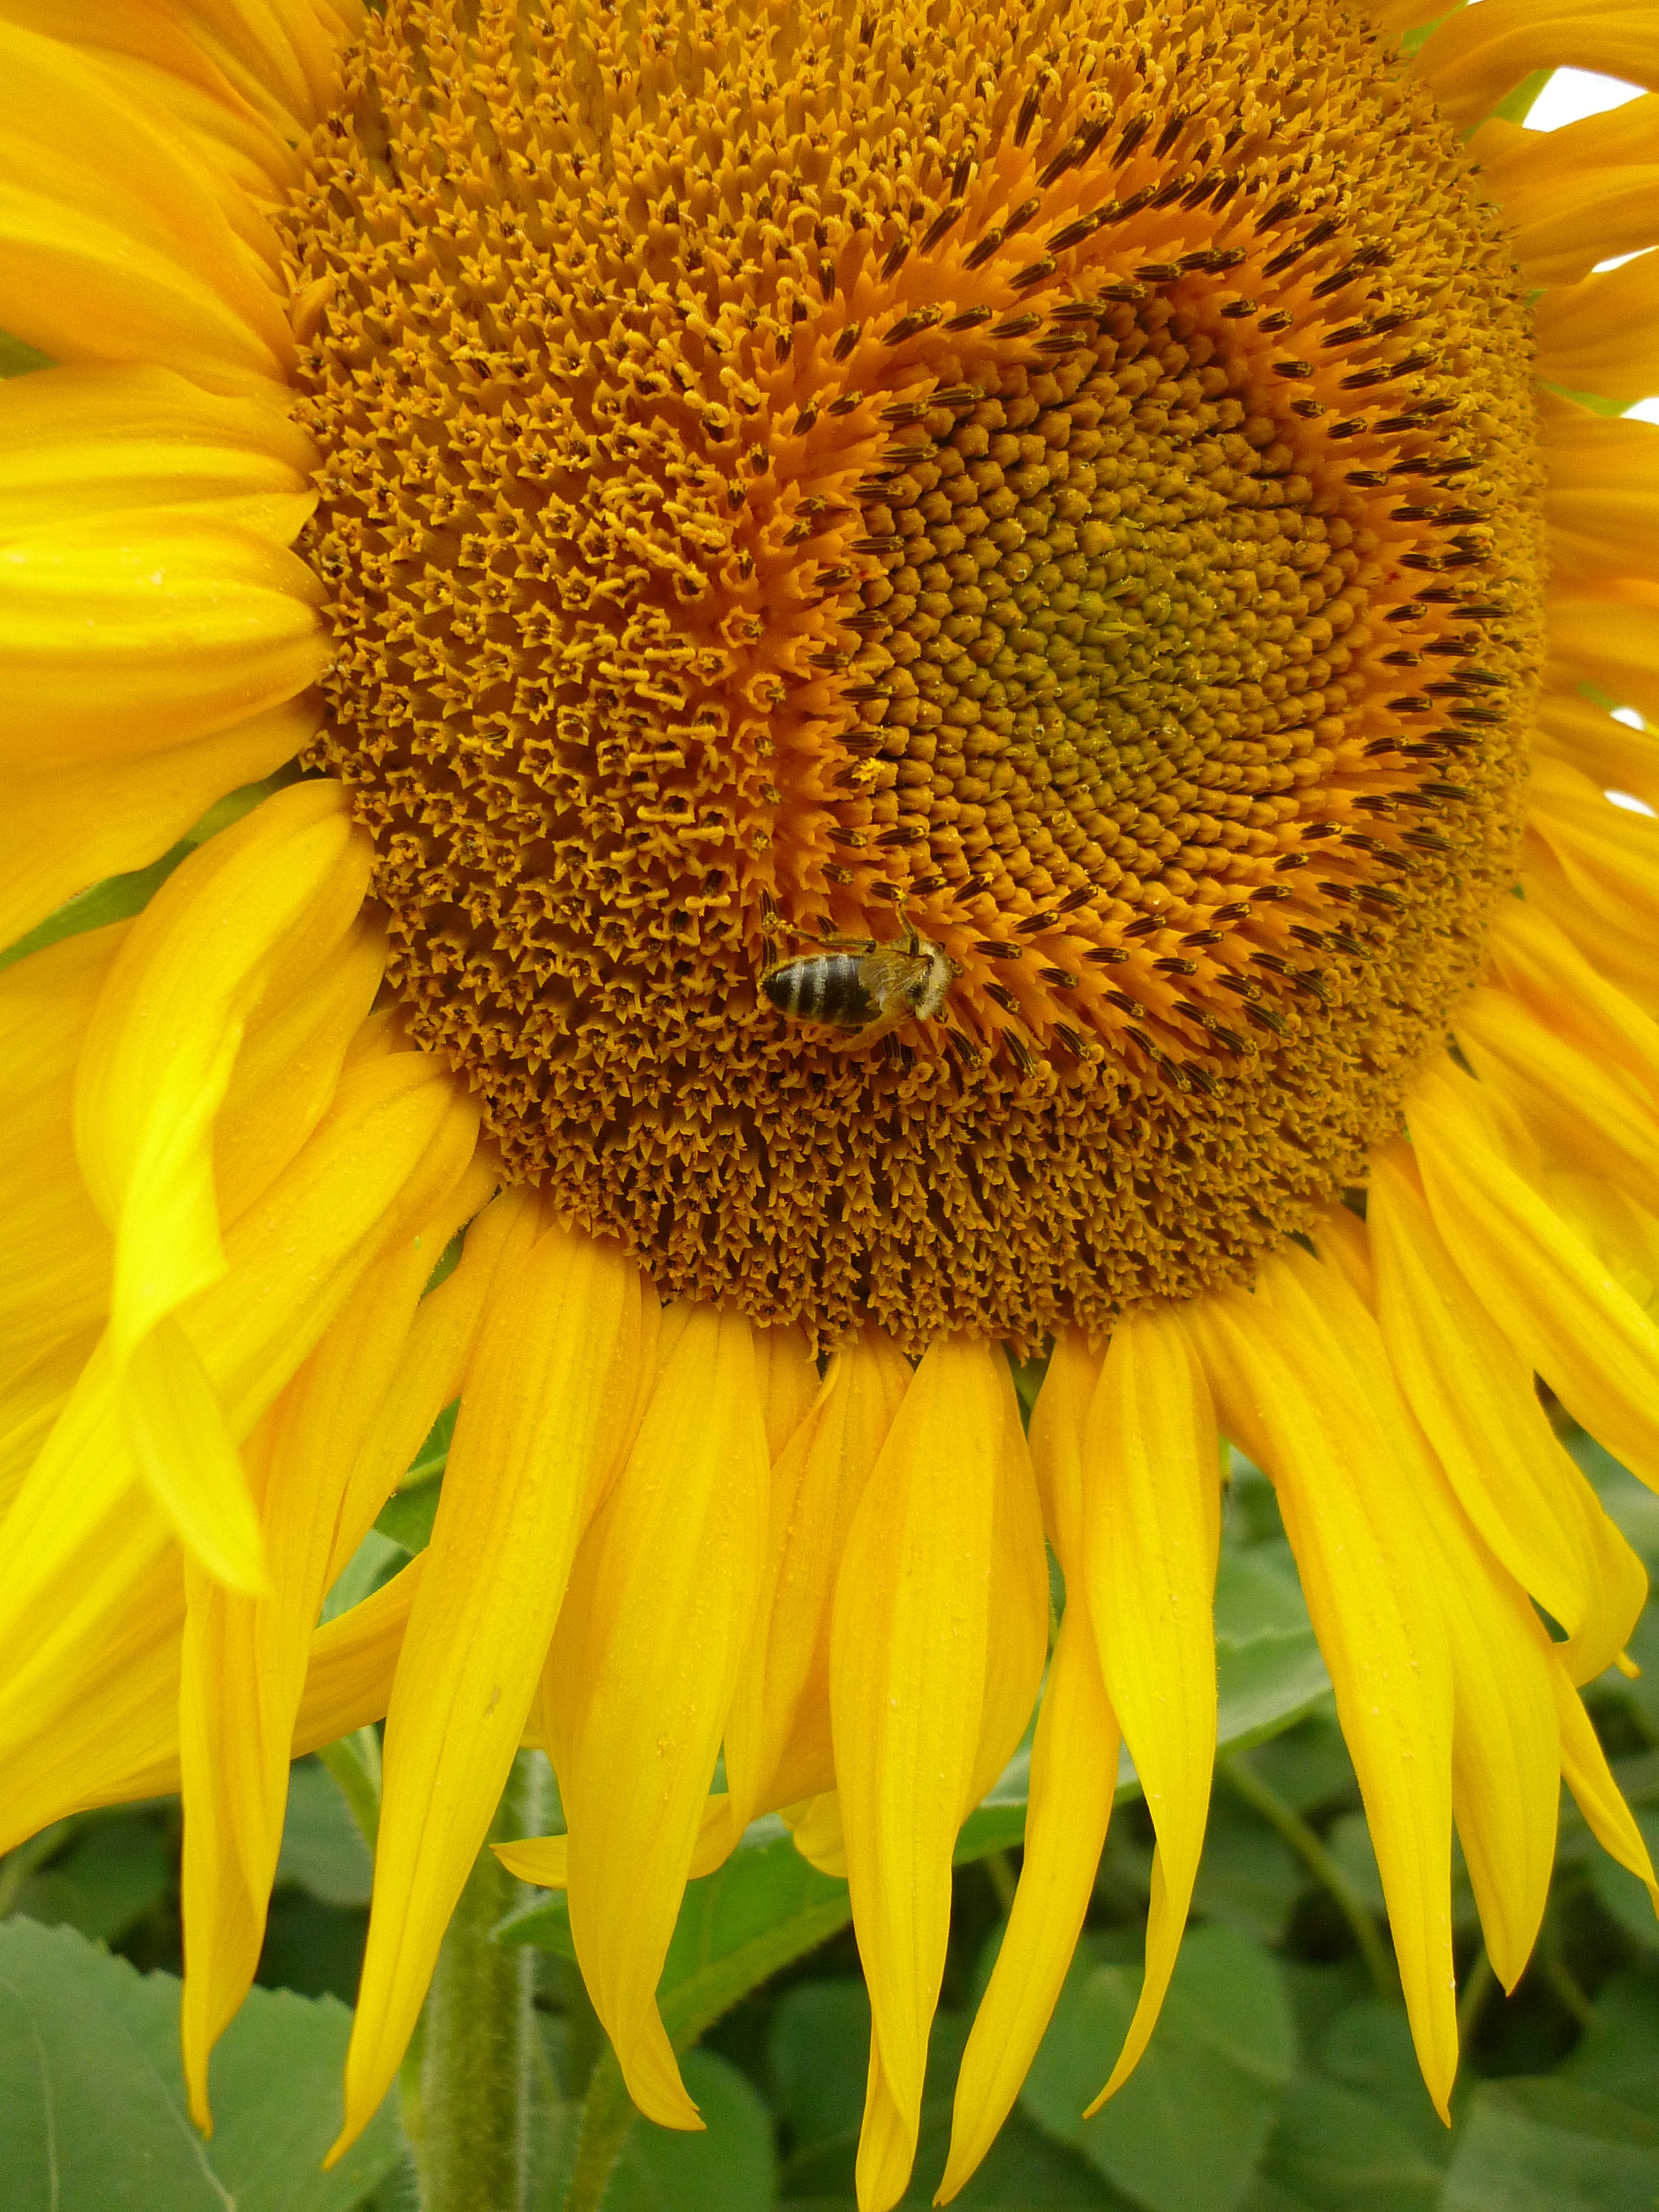
nature, plant, field, flower, petal, summer, pollen, botany, yellow, agriculture, flora, sunflower, bee, vegetarian food, macro photography, flowering plant, daisy family, sunflower seed, annual plant, plant stem, land plant